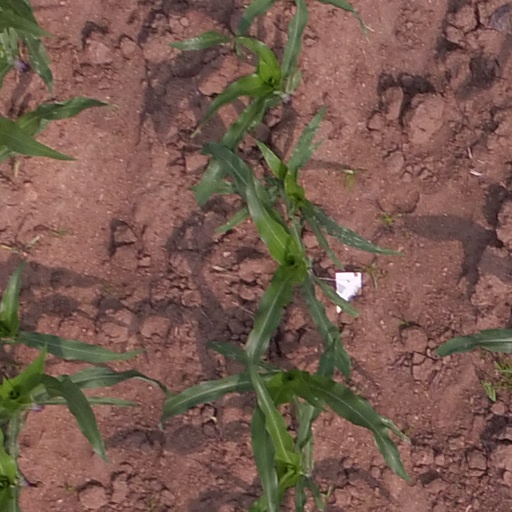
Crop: maize; corn